Transportation in the Inland Empire

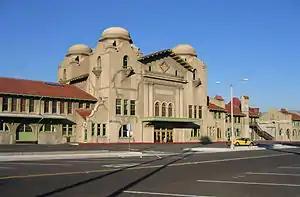
Santa Fe Depot in Downtown San Bernardino, a hub for rail traffic in the Inland Empire.

Many of the existing freeways in Southern California's Inland Empire were completed in the late 1970s. The only exception is the segment of the Foothill Freeway, State Route 210 (SR 210) between San Dimas and San Bernardino, completed in July 2007.